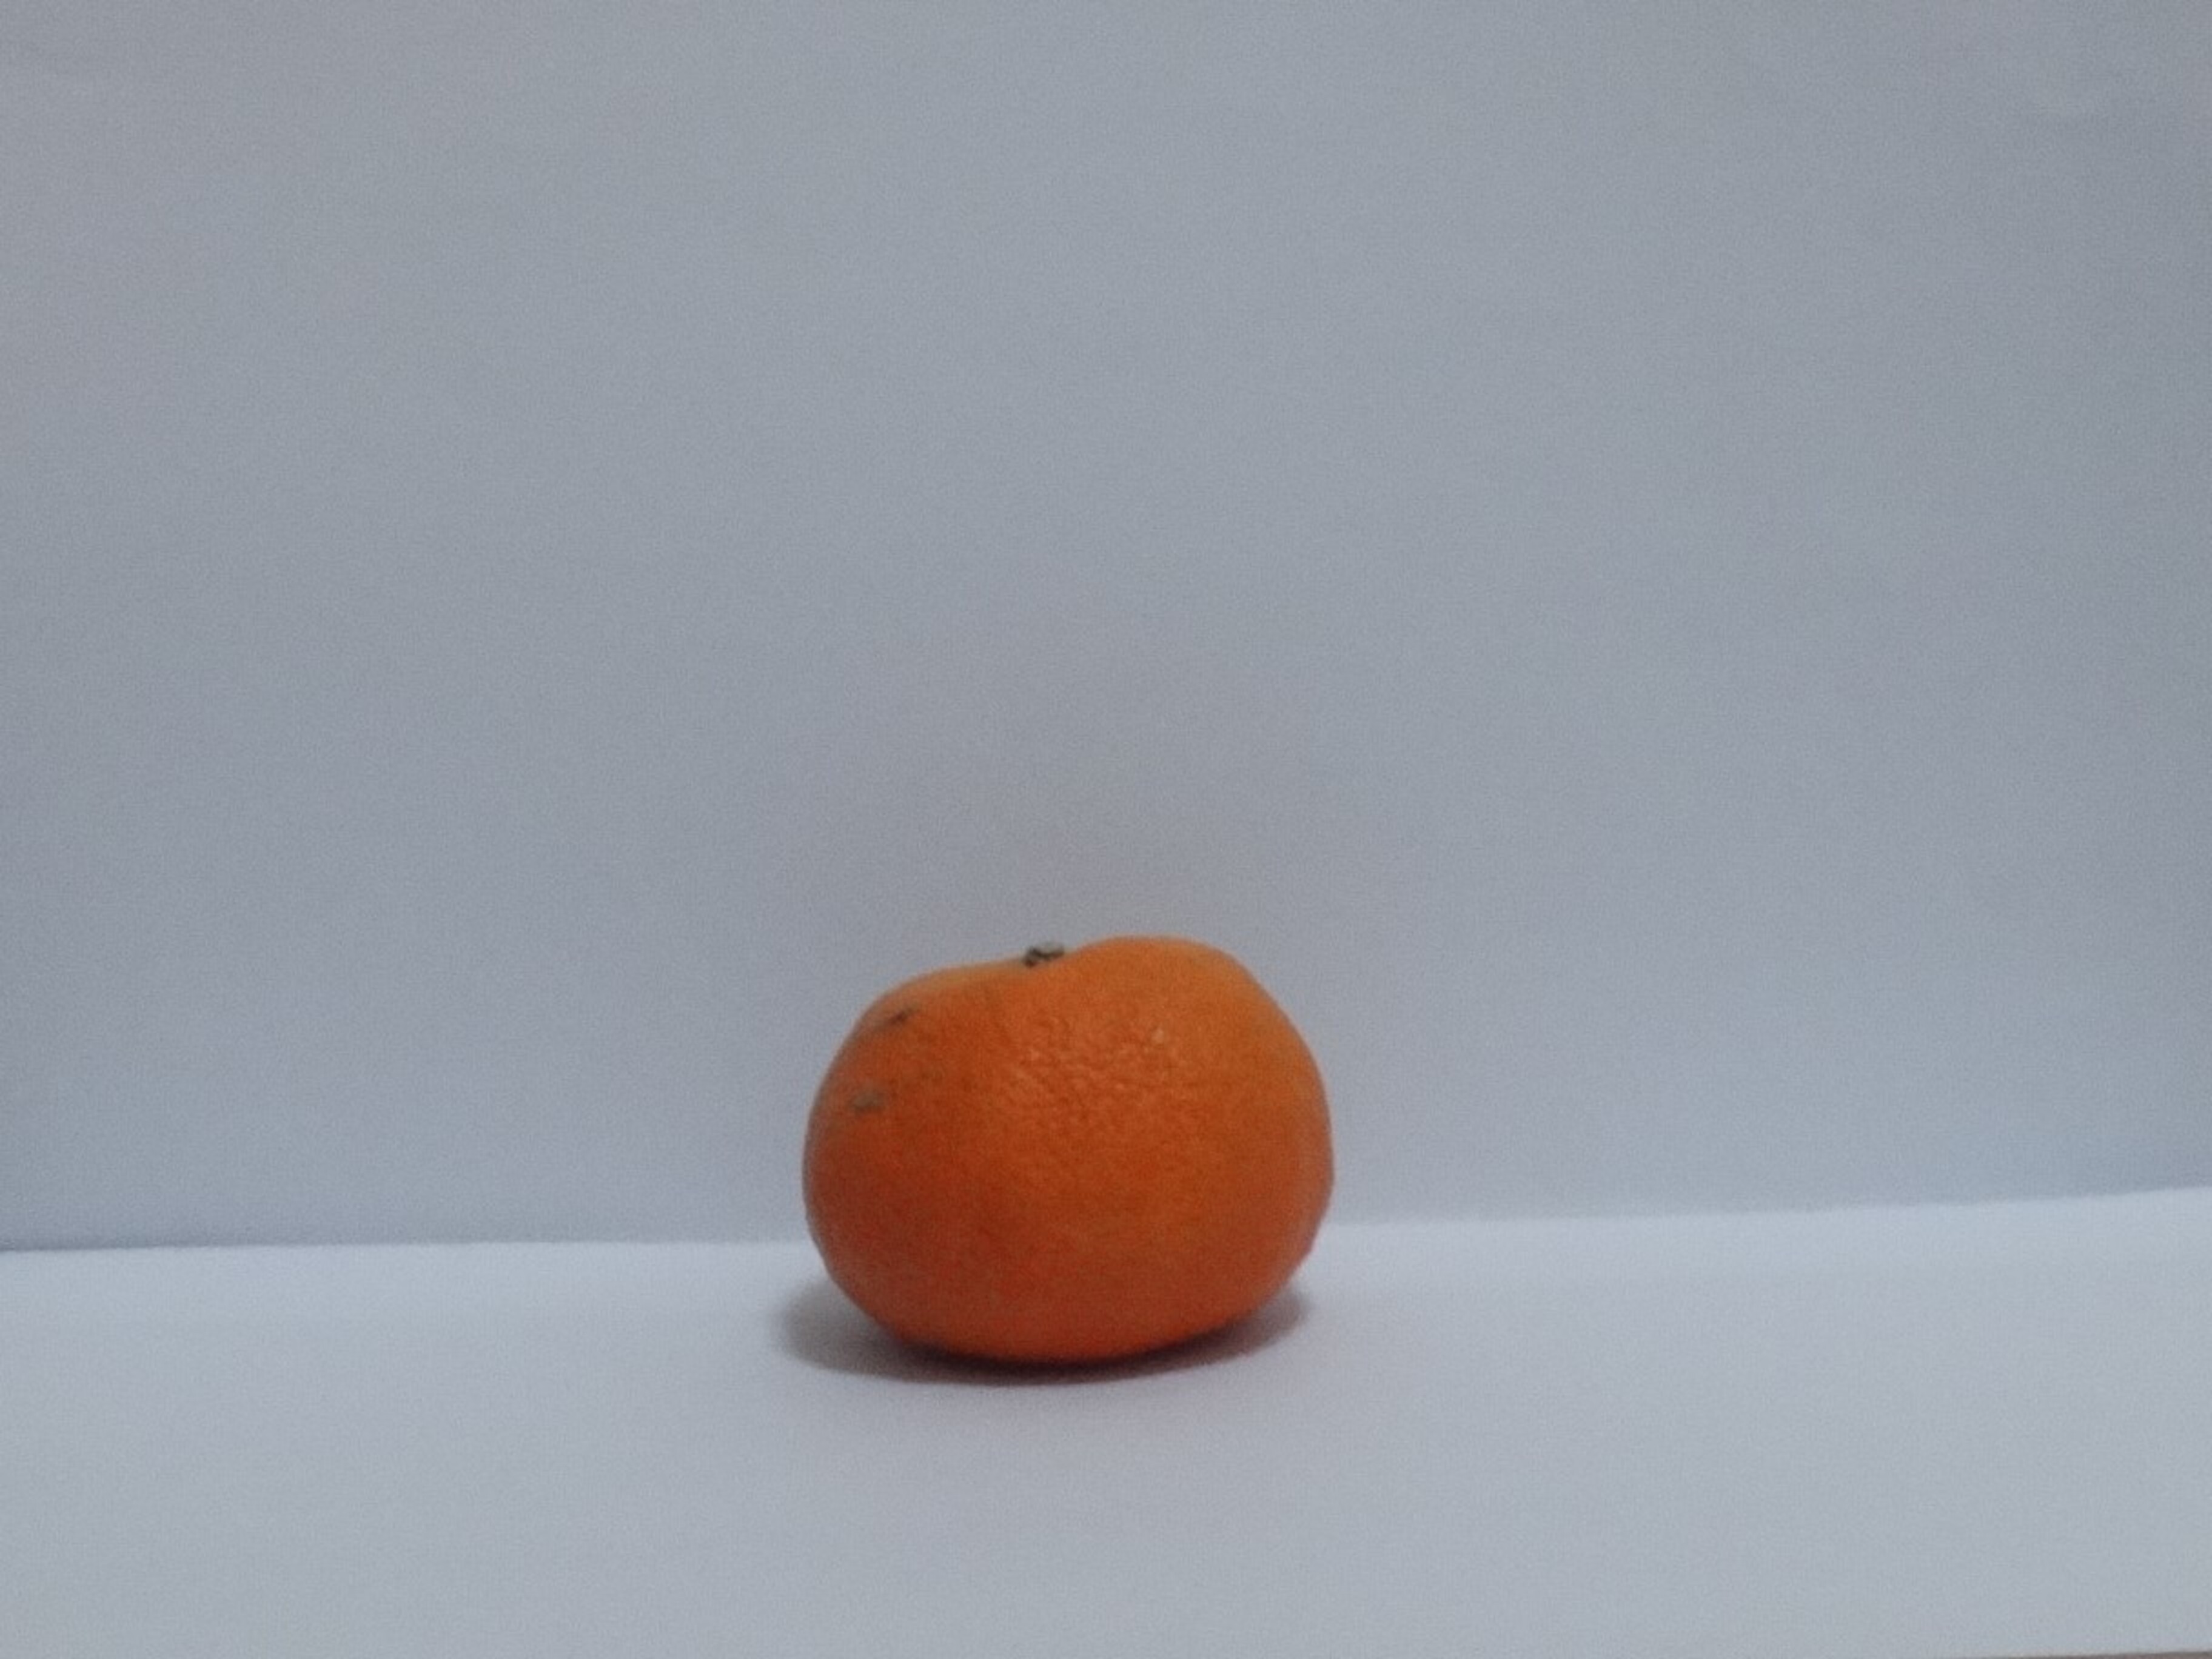
Citrus fruit variety: murcott